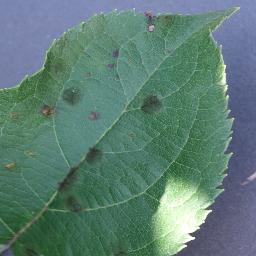
Label: Apple___Apple_scab